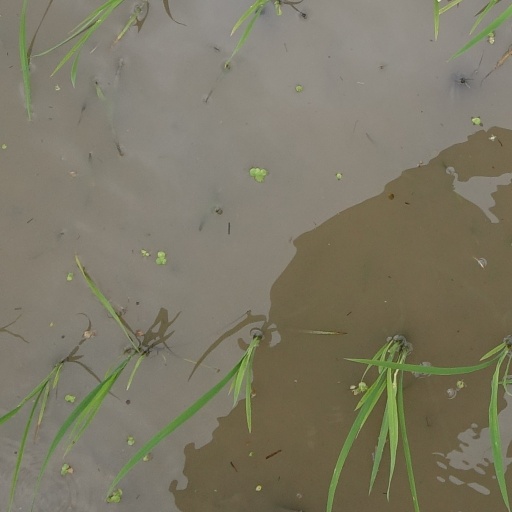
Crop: rice